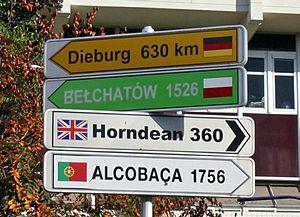
Aubergenville (Yvelines) panneau indiquant les villes jumelées Photo JH Mora, octobre 2005
En 2009, on compte 152 jumelages entre des communes yvelinoises et des communes étrangères.
Aubergenville est une commune française du département des Yvelines, dans la région Île-de-France, située le long de la Seine à 41 km à l’ouest de Paris et 13 km à l’est de Mantes-la-Jolie.
Le jumelage est l'action d'associer deux choses identiques ou complémentaires ; le terme est aujourd'hui largement attaché à l'association de deux villes ou d'établissements scolaires.